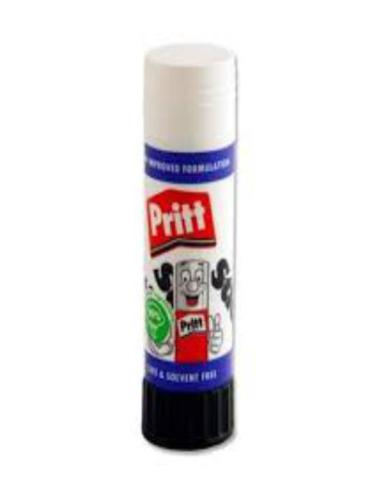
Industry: Necessities